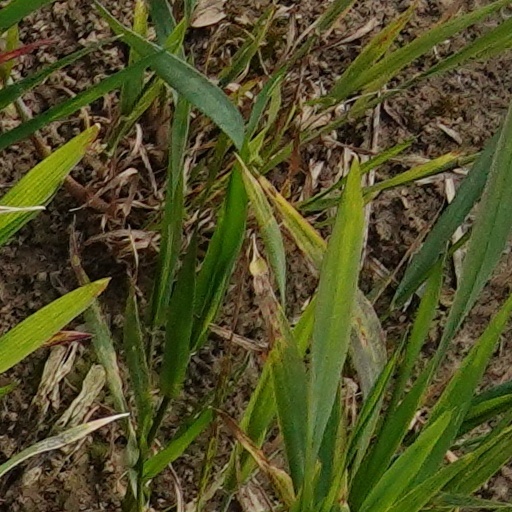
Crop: wheat